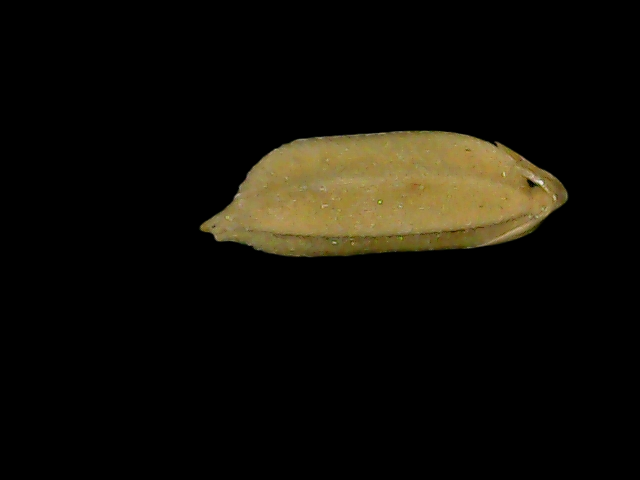
Rice variety: Bd76